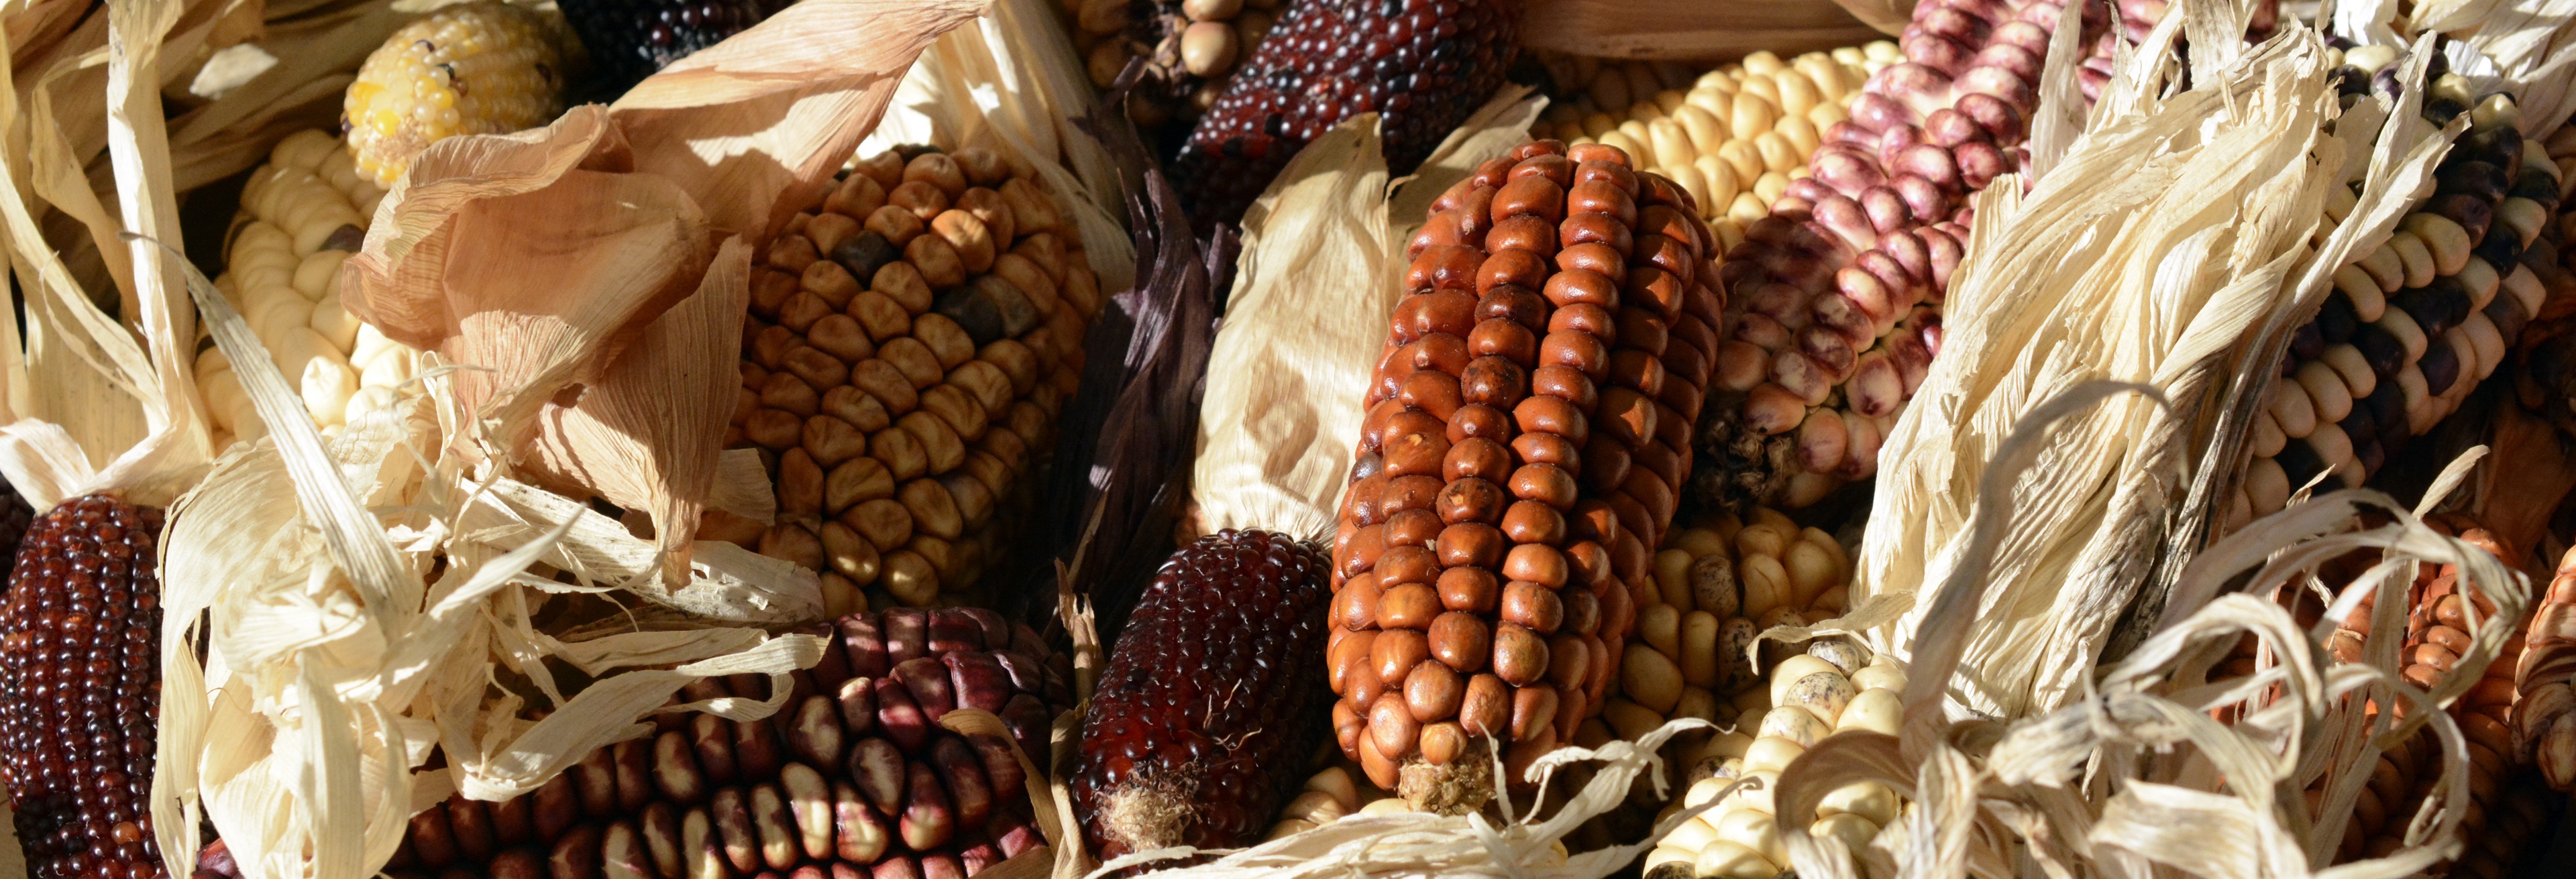
nature, decoration, dish, food, harvest, produce, banner, autumn, corn, market, yellow, agriculture, thanksgiving, decorative, cereals, autumn decoration, autumn motives, corn on the cob, wine red, ornamental corn, header, head image, grass family